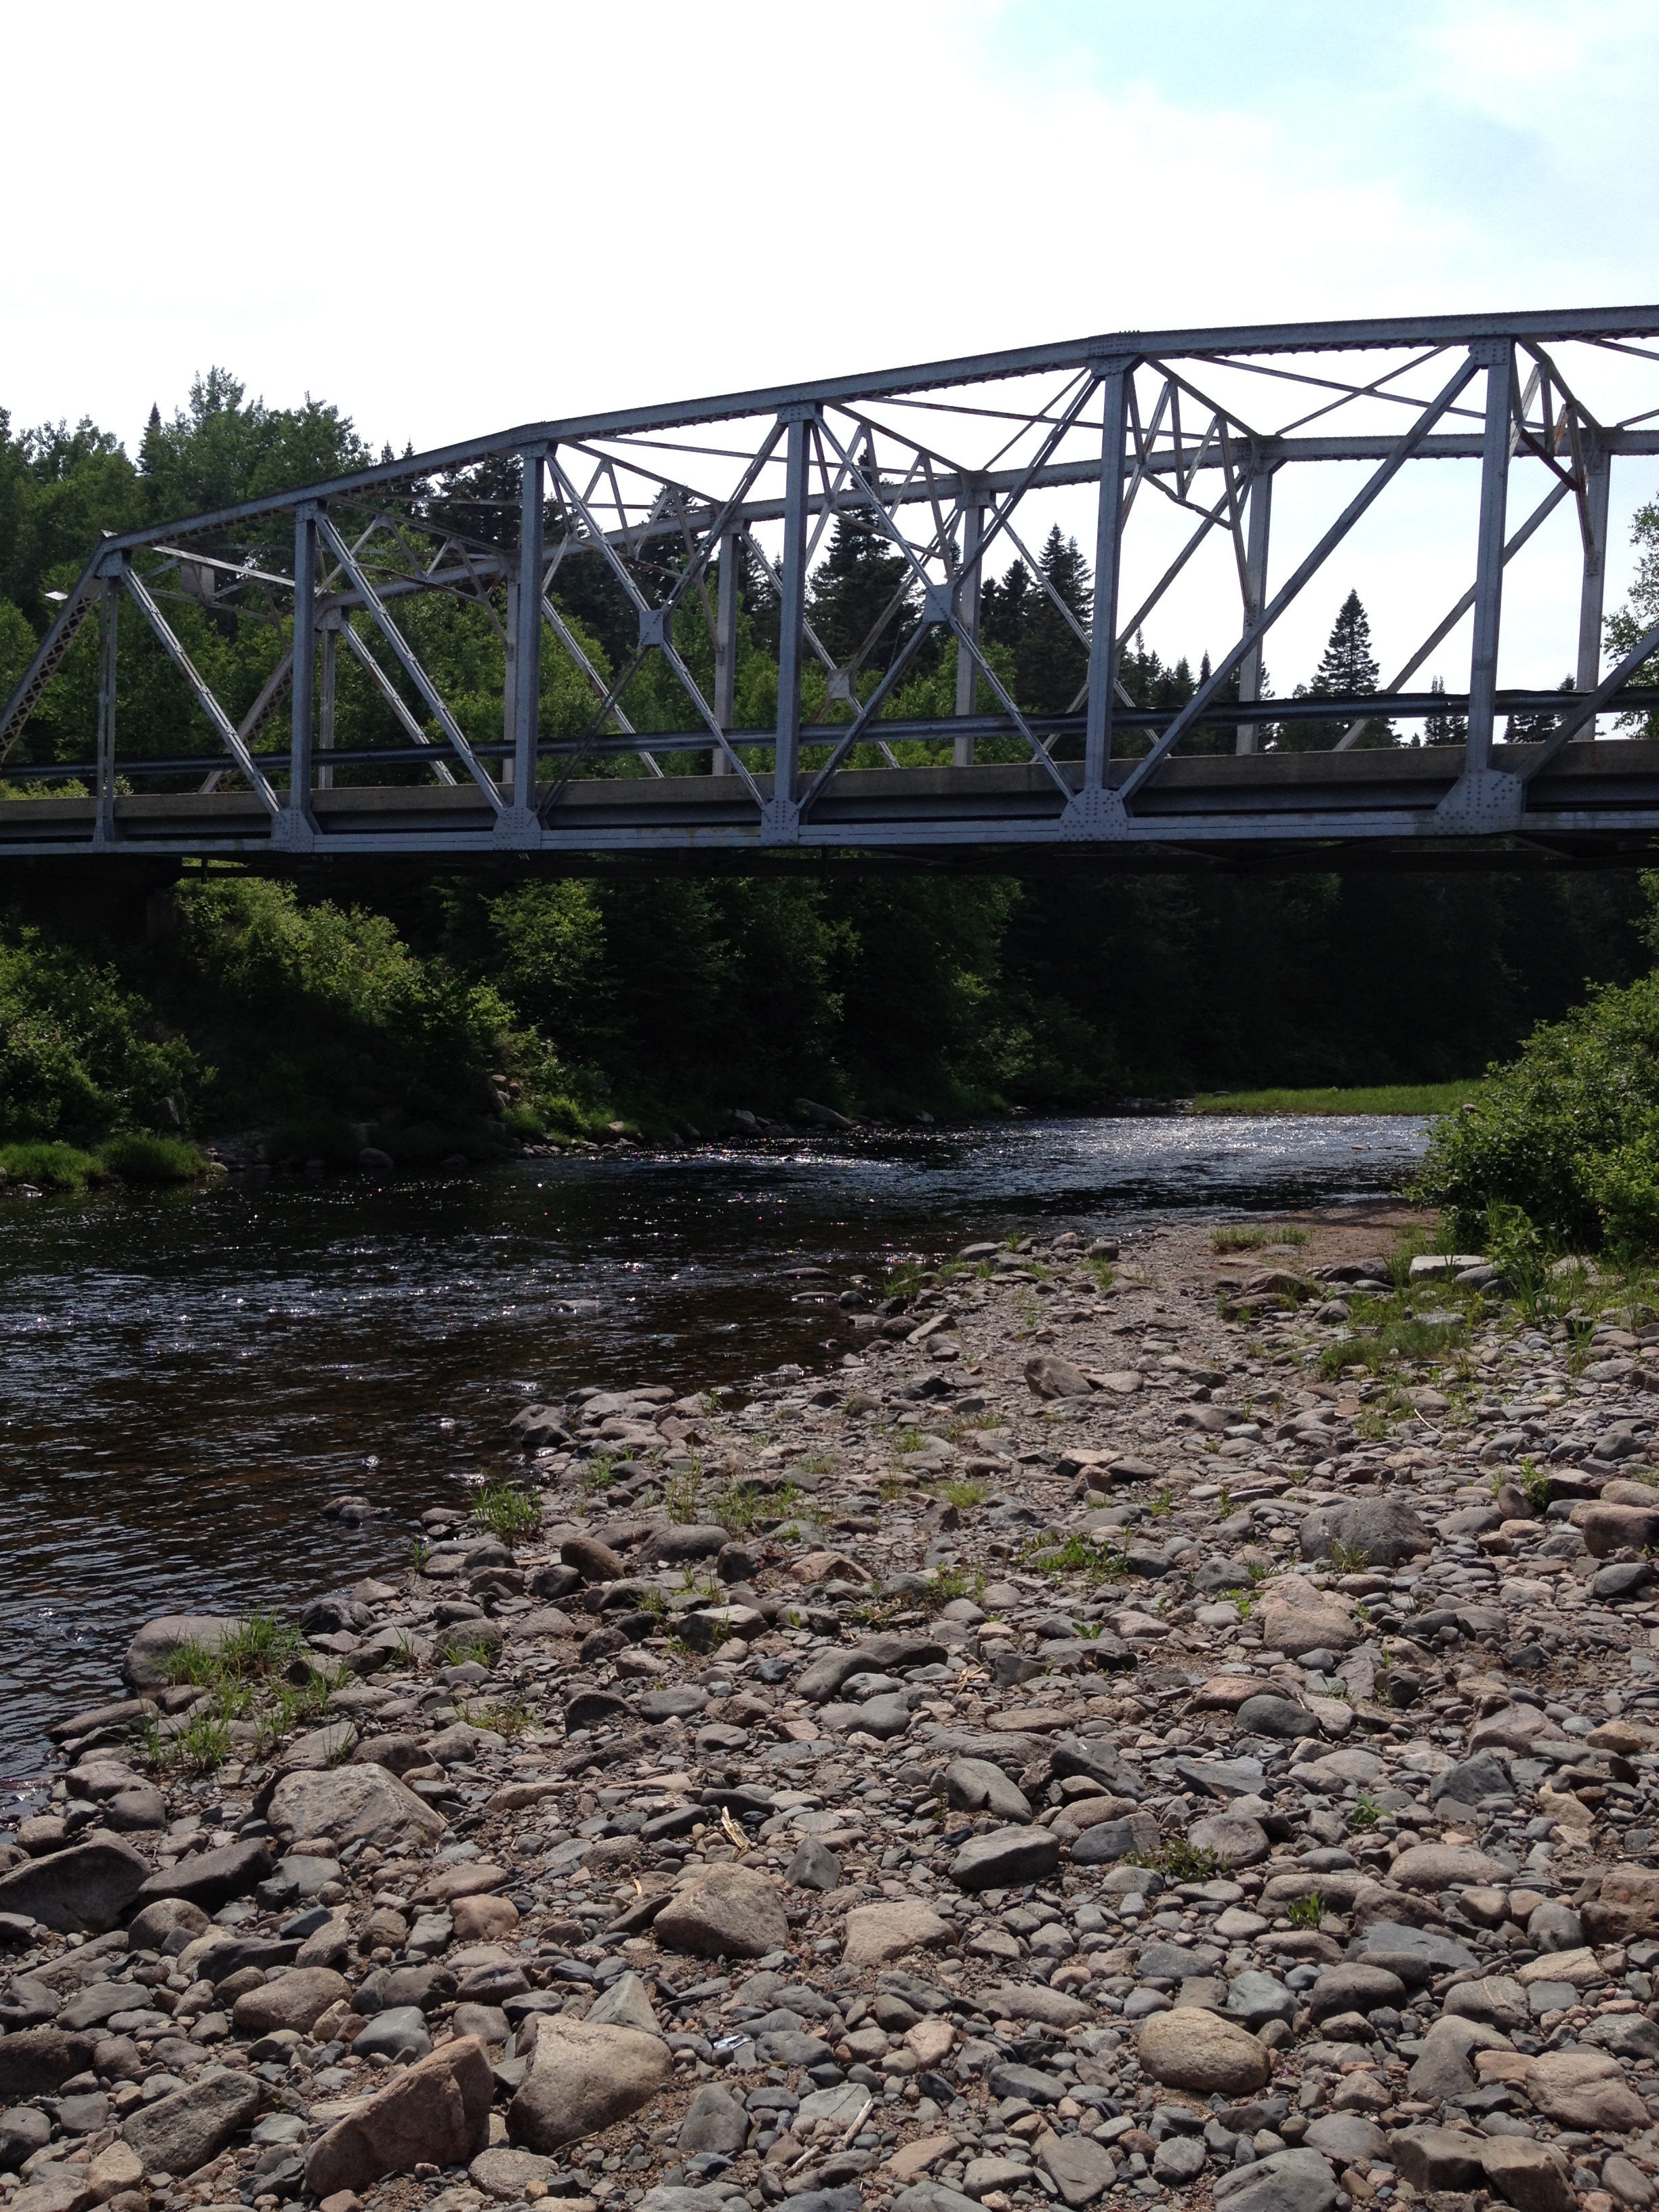
water, outdoor, rock, track, trail, bridge, river, walkway, travel, transport, waterway, arch bridge, truss bridge, nonbuilding structure